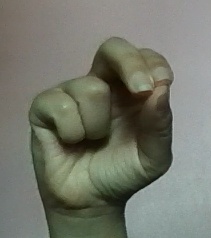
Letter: gaaf